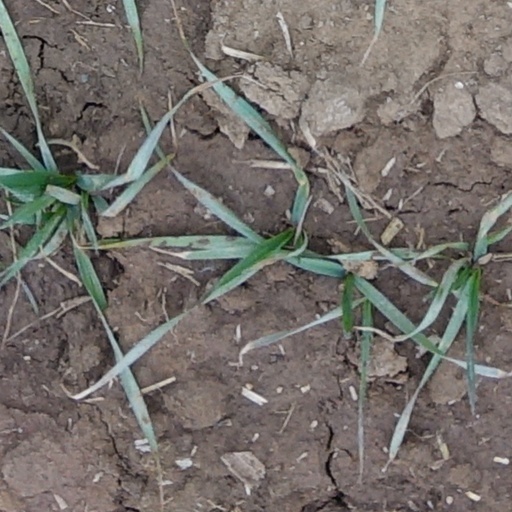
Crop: wheat